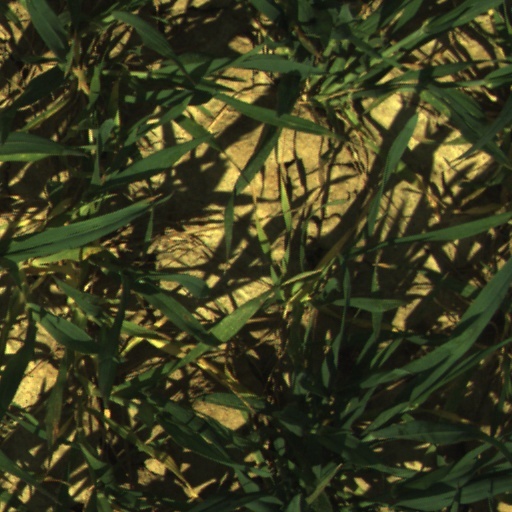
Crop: wheat